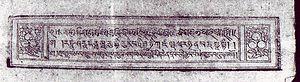
Le calendrier tibétain est un calendrier luni-solaire, c'est-à-dire basé à la fois sur les cycles du Soleil et de la Lune. Il est utilisé au Tibet depuis sa mise en vigueur officielle en 1027.